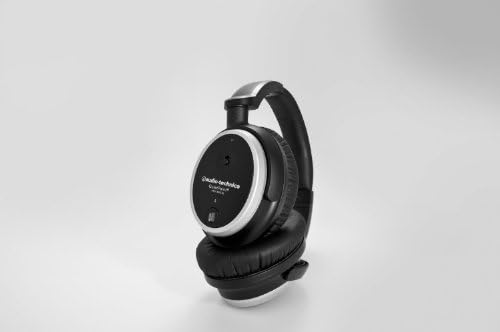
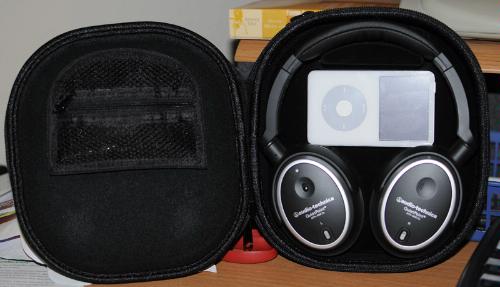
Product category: headphones
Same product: yes